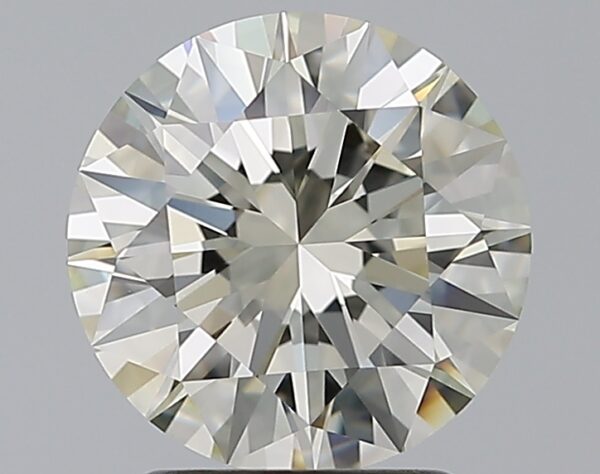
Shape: round
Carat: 2.01
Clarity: VVS2
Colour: M
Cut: EX
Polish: EX
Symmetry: EX
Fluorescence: F
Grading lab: GIA
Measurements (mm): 8.14 x 8.17 x 4.96